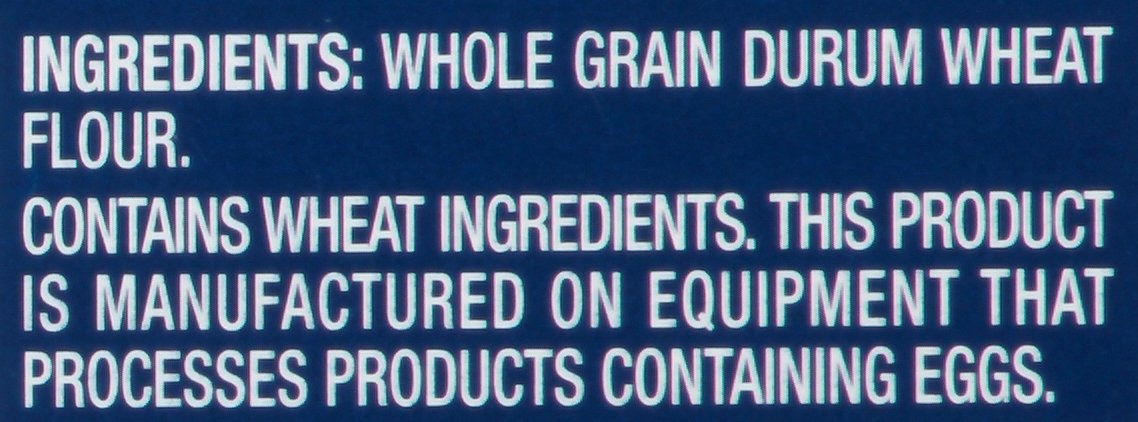
Item Name: Barilla Whole Grain Spaghetti, 13.25 Ounce (Pack of 4)
Bullet Point 1: Most popular shape in Italy gets its name from the word spaghi meaning 'lengths of cord'
Bullet Point 2: Cooks in 7 minutes
Bullet Point 3: 51% whole wheat and an excellent source of fiber
Bullet Point 4: Good source of thiamin, folic acid, iron, riboflavin and niacin
Bullet Point 5: Product of USA, Kosher certified
Value: 53.0
Unit: Ounce

Price: 1.66